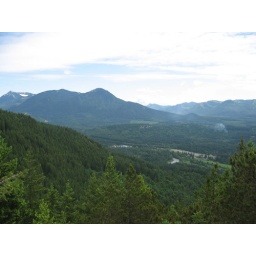
The lovely Cascades with the base of Mt. Si and the Snoqualmie river in the foreground.